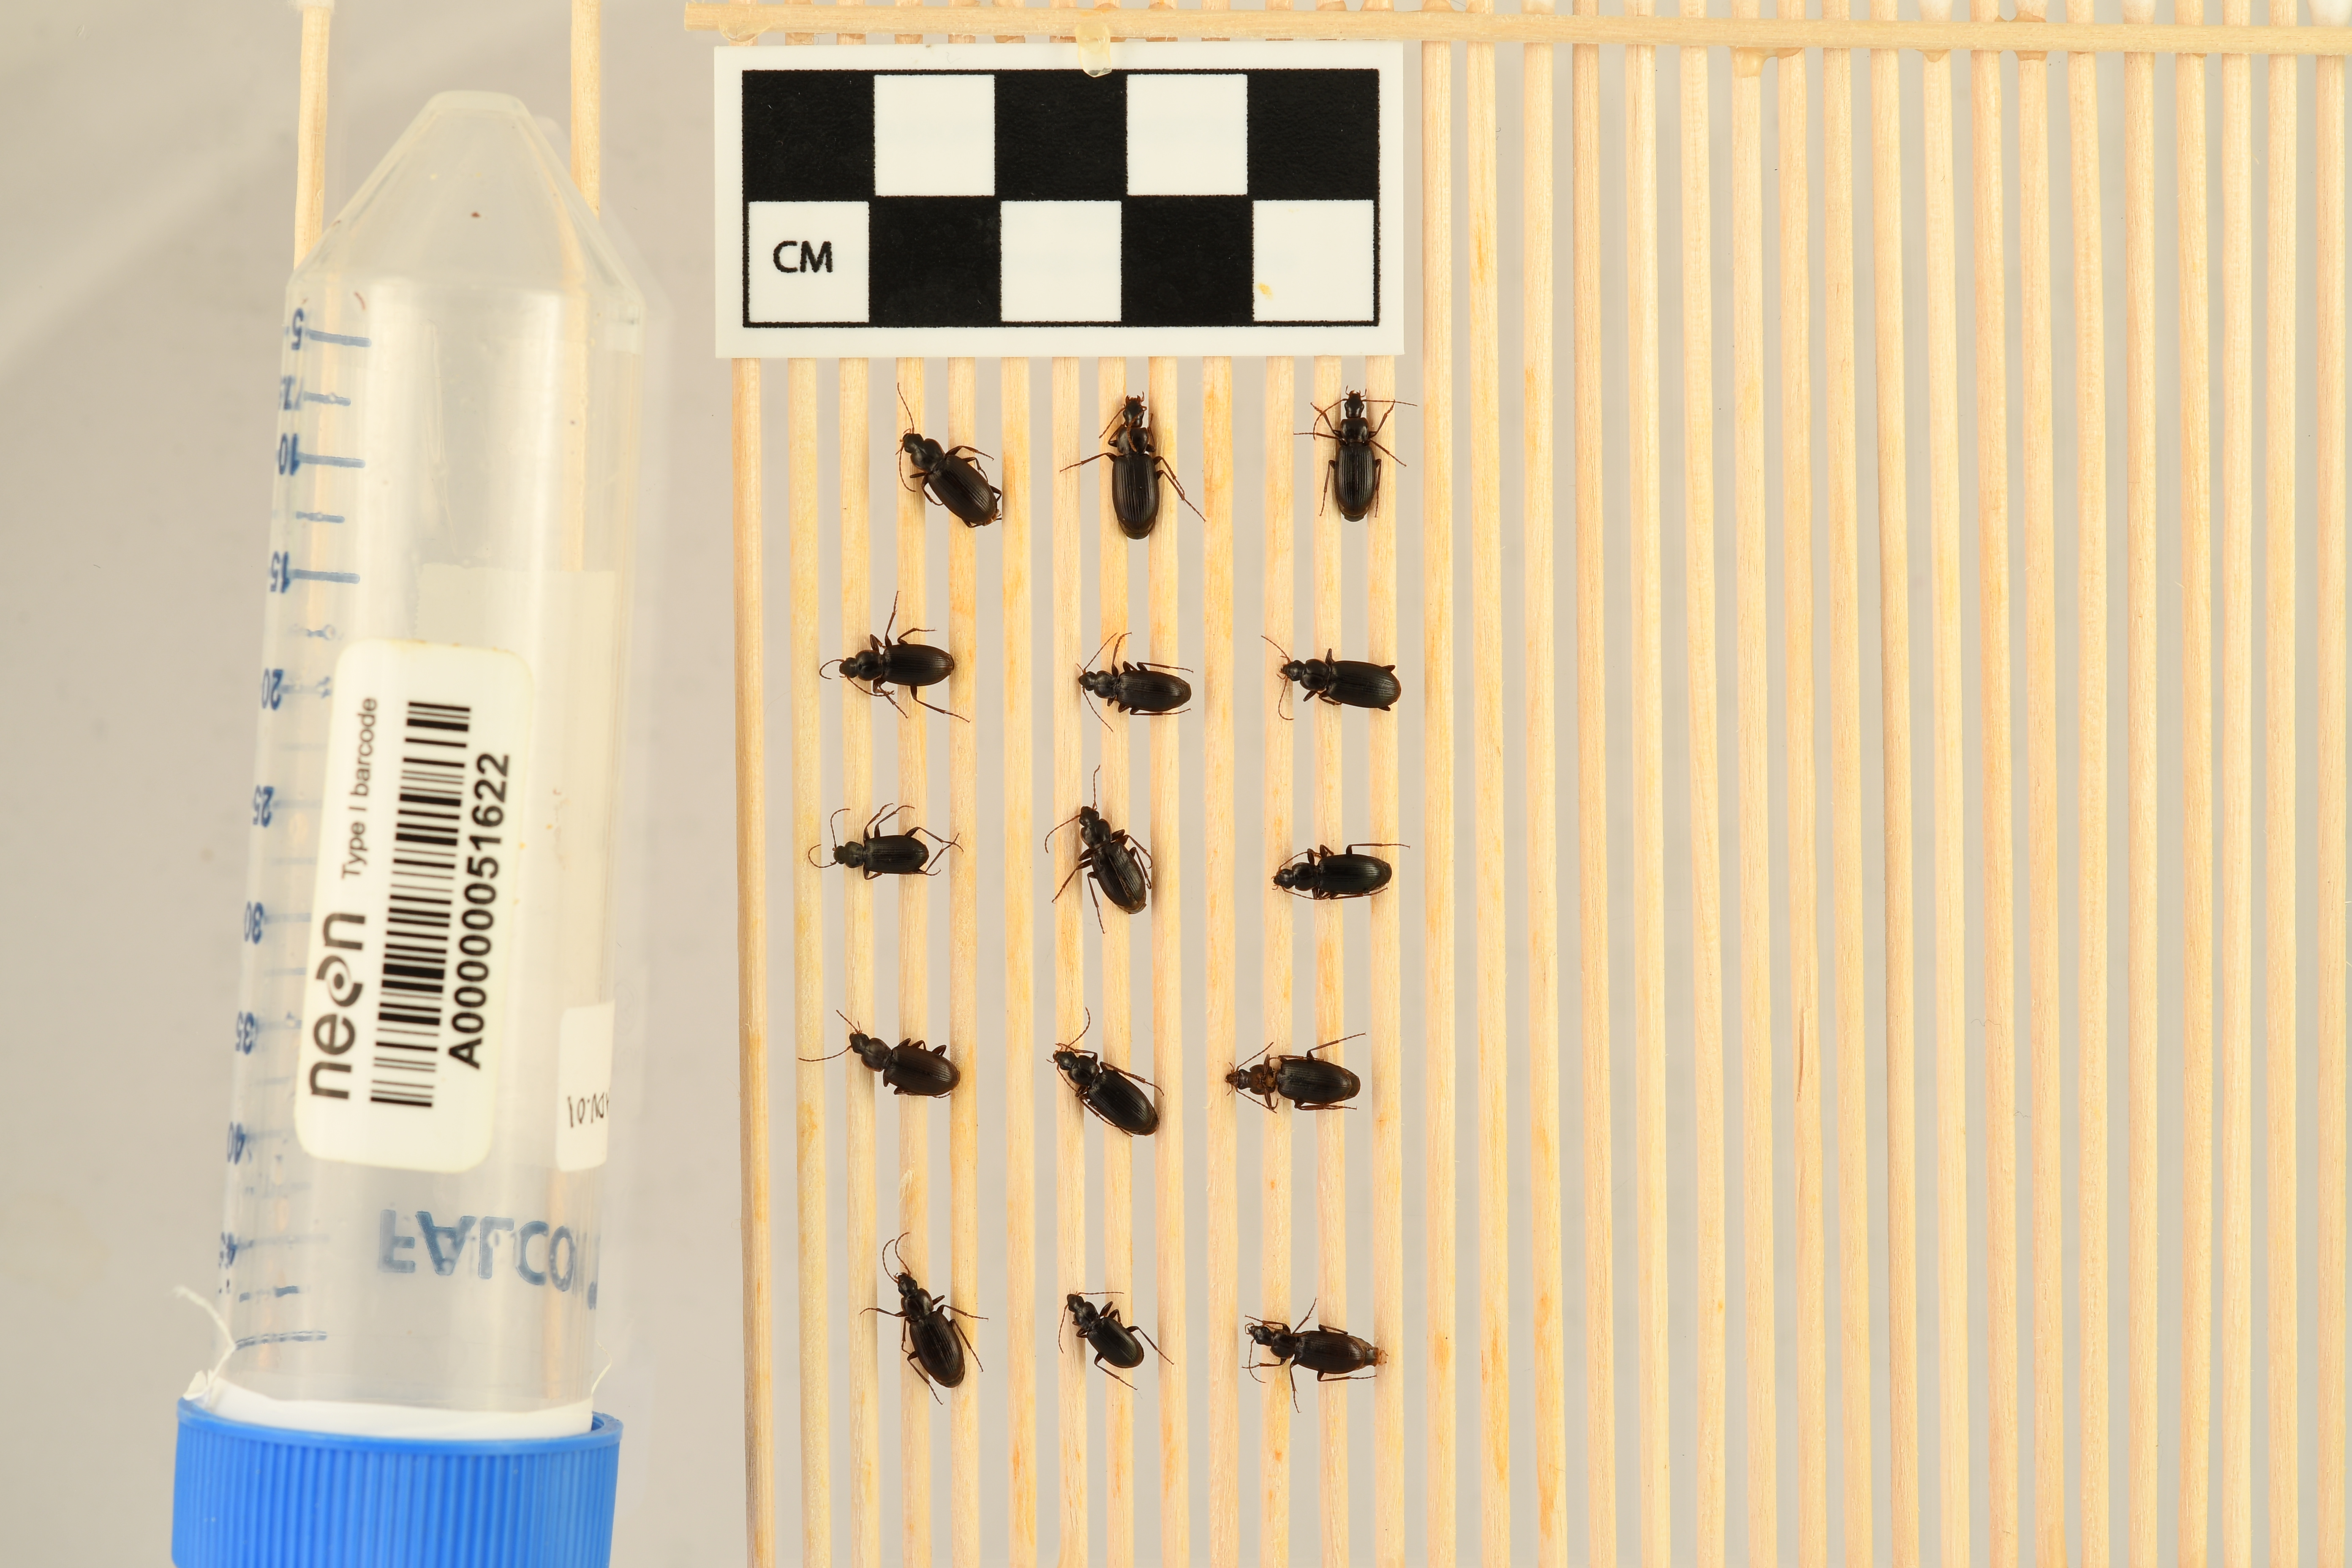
Calathus advena — Niwot Ridge NEON, plot NIWO_009. Beetle 1, ElytraLength: 0.5976 cm (lying flat: Yes)

Calathus advena — Niwot Ridge NEON, plot NIWO_009. Beetle 1, ElytraWidth: 0.3295 cm (lying flat: Yes)

Calathus advena — Niwot Ridge NEON, plot NIWO_009. Beetle 2, ElytraLength: 0.6136 cm (lying flat: Yes)

Calathus advena — Niwot Ridge NEON, plot NIWO_009. Beetle 2, ElytraWidth: 0.3205 cm (lying flat: Yes)

Calathus advena — Niwot Ridge NEON, plot NIWO_009. Beetle 3, ElytraLength: 0.5437 cm (lying flat: Yes)

Calathus advena — Niwot Ridge NEON, plot NIWO_009. Beetle 3, ElytraWidth: 0.301 cm (lying flat: Yes)

Calathus advena — Niwot Ridge NEON, plot NIWO_009. Beetle 4, ElytraLength: 0.5445 cm (lying flat: Yes)

Calathus advena — Niwot Ridge NEON, plot NIWO_009. Beetle 4, ElytraWidth: 0.3011 cm (lying flat: Yes)

Calathus advena — Niwot Ridge NEON, plot NIWO_009. Beetle 5, ElytraLength: 0.5275 cm (lying flat: Yes)

Calathus advena — Niwot Ridge NEON, plot NIWO_009. Beetle 5, ElytraWidth: 0.2637 cm (lying flat: Yes)

Calathus advena — Niwot Ridge NEON, plot NIWO_009. Beetle 6, ElytraLength: 0.5941 cm (lying flat: Yes)

Calathus advena — Niwot Ridge NEON, plot NIWO_009. Beetle 6, ElytraWidth: 0.3275 cm (lying flat: Yes)

Calathus advena — Niwot Ridge NEON, plot NIWO_009. Beetle 7, ElytraLength: 0.5146 cm (lying flat: Yes)

Calathus advena — Niwot Ridge NEON, plot NIWO_009. Beetle 7, ElytraWidth: 0.2718 cm (lying flat: Yes)

Calathus advena — Niwot Ridge NEON, plot NIWO_009. Beetle 8, ElytraLength: 0.5178 cm (lying flat: No)

Calathus advena — Niwot Ridge NEON, plot NIWO_009. Beetle 8, ElytraWidth: 0.2953 cm (lying flat: No)

Calathus advena — Niwot Ridge NEON, plot NIWO_009. Beetle 9, ElytraLength: 0.5246 cm (lying flat: Yes)

Calathus advena — Niwot Ridge NEON, plot NIWO_009. Beetle 9, ElytraWidth: 0.2914 cm (lying flat: Yes)

Calathus advena — Niwot Ridge NEON, plot NIWO_009. Beetle 10, ElytraLength: 0.5682 cm (lying flat: Yes)

Calathus advena — Niwot Ridge NEON, plot NIWO_009. Beetle 10, ElytraWidth: 0.3194 cm (lying flat: Yes)

Calathus advena — Niwot Ridge NEON, plot NIWO_009. Beetle 11, ElytraLength: 0.5595 cm (lying flat: Yes)

Calathus advena — Niwot Ridge NEON, plot NIWO_009. Beetle 11, ElytraWidth: 0.3033 cm (lying flat: Yes)

Calathus advena — Niwot Ridge NEON, plot NIWO_009. Beetle 12, ElytraLength: 0.5781 cm (lying flat: Yes)

Calathus advena — Niwot Ridge NEON, plot NIWO_009. Beetle 12, ElytraWidth: 0.3049 cm (lying flat: Yes)

Calathus advena — Niwot Ridge NEON, plot NIWO_009. Beetle 13, ElytraLength: 0.5644 cm (lying flat: Yes)

Calathus advena — Niwot Ridge NEON, plot NIWO_009. Beetle 13, ElytraWidth: 0.3214 cm (lying flat: Yes)

Calathus advena — Niwot Ridge NEON, plot NIWO_009. Beetle 14, ElytraLength: 0.4467 cm (lying flat: Yes)

Calathus advena — Niwot Ridge NEON, plot NIWO_009. Beetle 14, ElytraWidth: 0.2609 cm (lying flat: Yes)

Calathus advena — Niwot Ridge NEON, plot NIWO_009. Beetle 15, ElytraLength: 0.5507 cm (lying flat: Yes)

Calathus advena — Niwot Ridge NEON, plot NIWO_009. Beetle 15, ElytraWidth: 0.297 cm (lying flat: Yes)